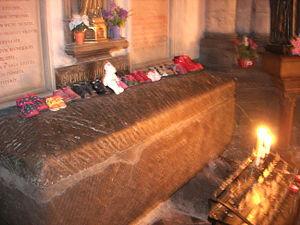
Saint-Omer (Pas-de-Calais, France), cathédrale Notre-Dame, sarcophage de saint Erkembode, quatrième abbé de Saint-Bertin et septième évêque de Thérouanne, mort en 742.
Saint Erkembode, surnommé « le saint qui fait marcher », était moine bénédictin à Saint-Omer à la fin du VIIᵉ siècle et au début du VIIIᵉ siècle. Erkembode, surnom qui signifie "Envoyé Reconnu", est le nom qui lui est resté.